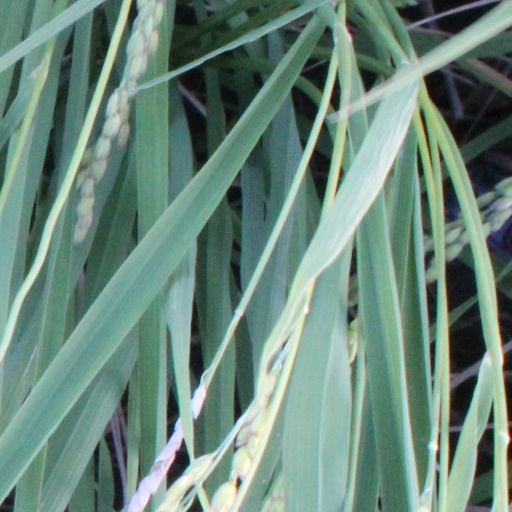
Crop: rice